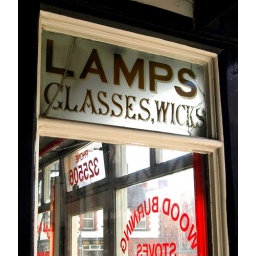
Old sign in a Chester shop window